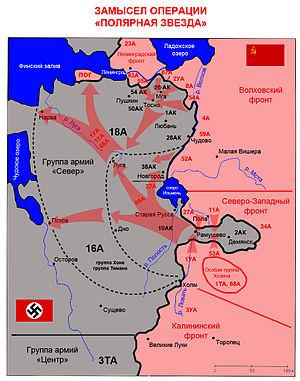
L'opération Poliarnaïa Zvezda, opération Étoile polaire en français, était une opération à grande échelle, composée d'une série d'offensives des troupes soviétiques menées par le front de Léningrad, le front de Volkhov et le front du Nord-Ouest entre février et avril 1943 afin de rompre le siège de Léningrad. L'opération a été menée par Gueorgui Joukov dans le sillage de l'opération Iskra, il était prévu la défaite complète du groupe d'armées Nord allemand et la libération de la région de Leningrad.
Gueorgui Konstantinovitch Joukov, né le 1ᵉʳ décembre 1896 et mort le 18 juin 1974, est un militaire et homme politique russe, puis surtout soviétique. D'abord sous-officier dans l'Armée impériale russe pendant la Première Guerre mondiale, il devient officier de l'Armée rouge et du Parti lors de la guerre civile. Il monte progressivement en grade pendant l'entre-deux-guerres jusqu'à ce que Joseph Staline le nomme chef de l'État-Major général en janvier 1941.